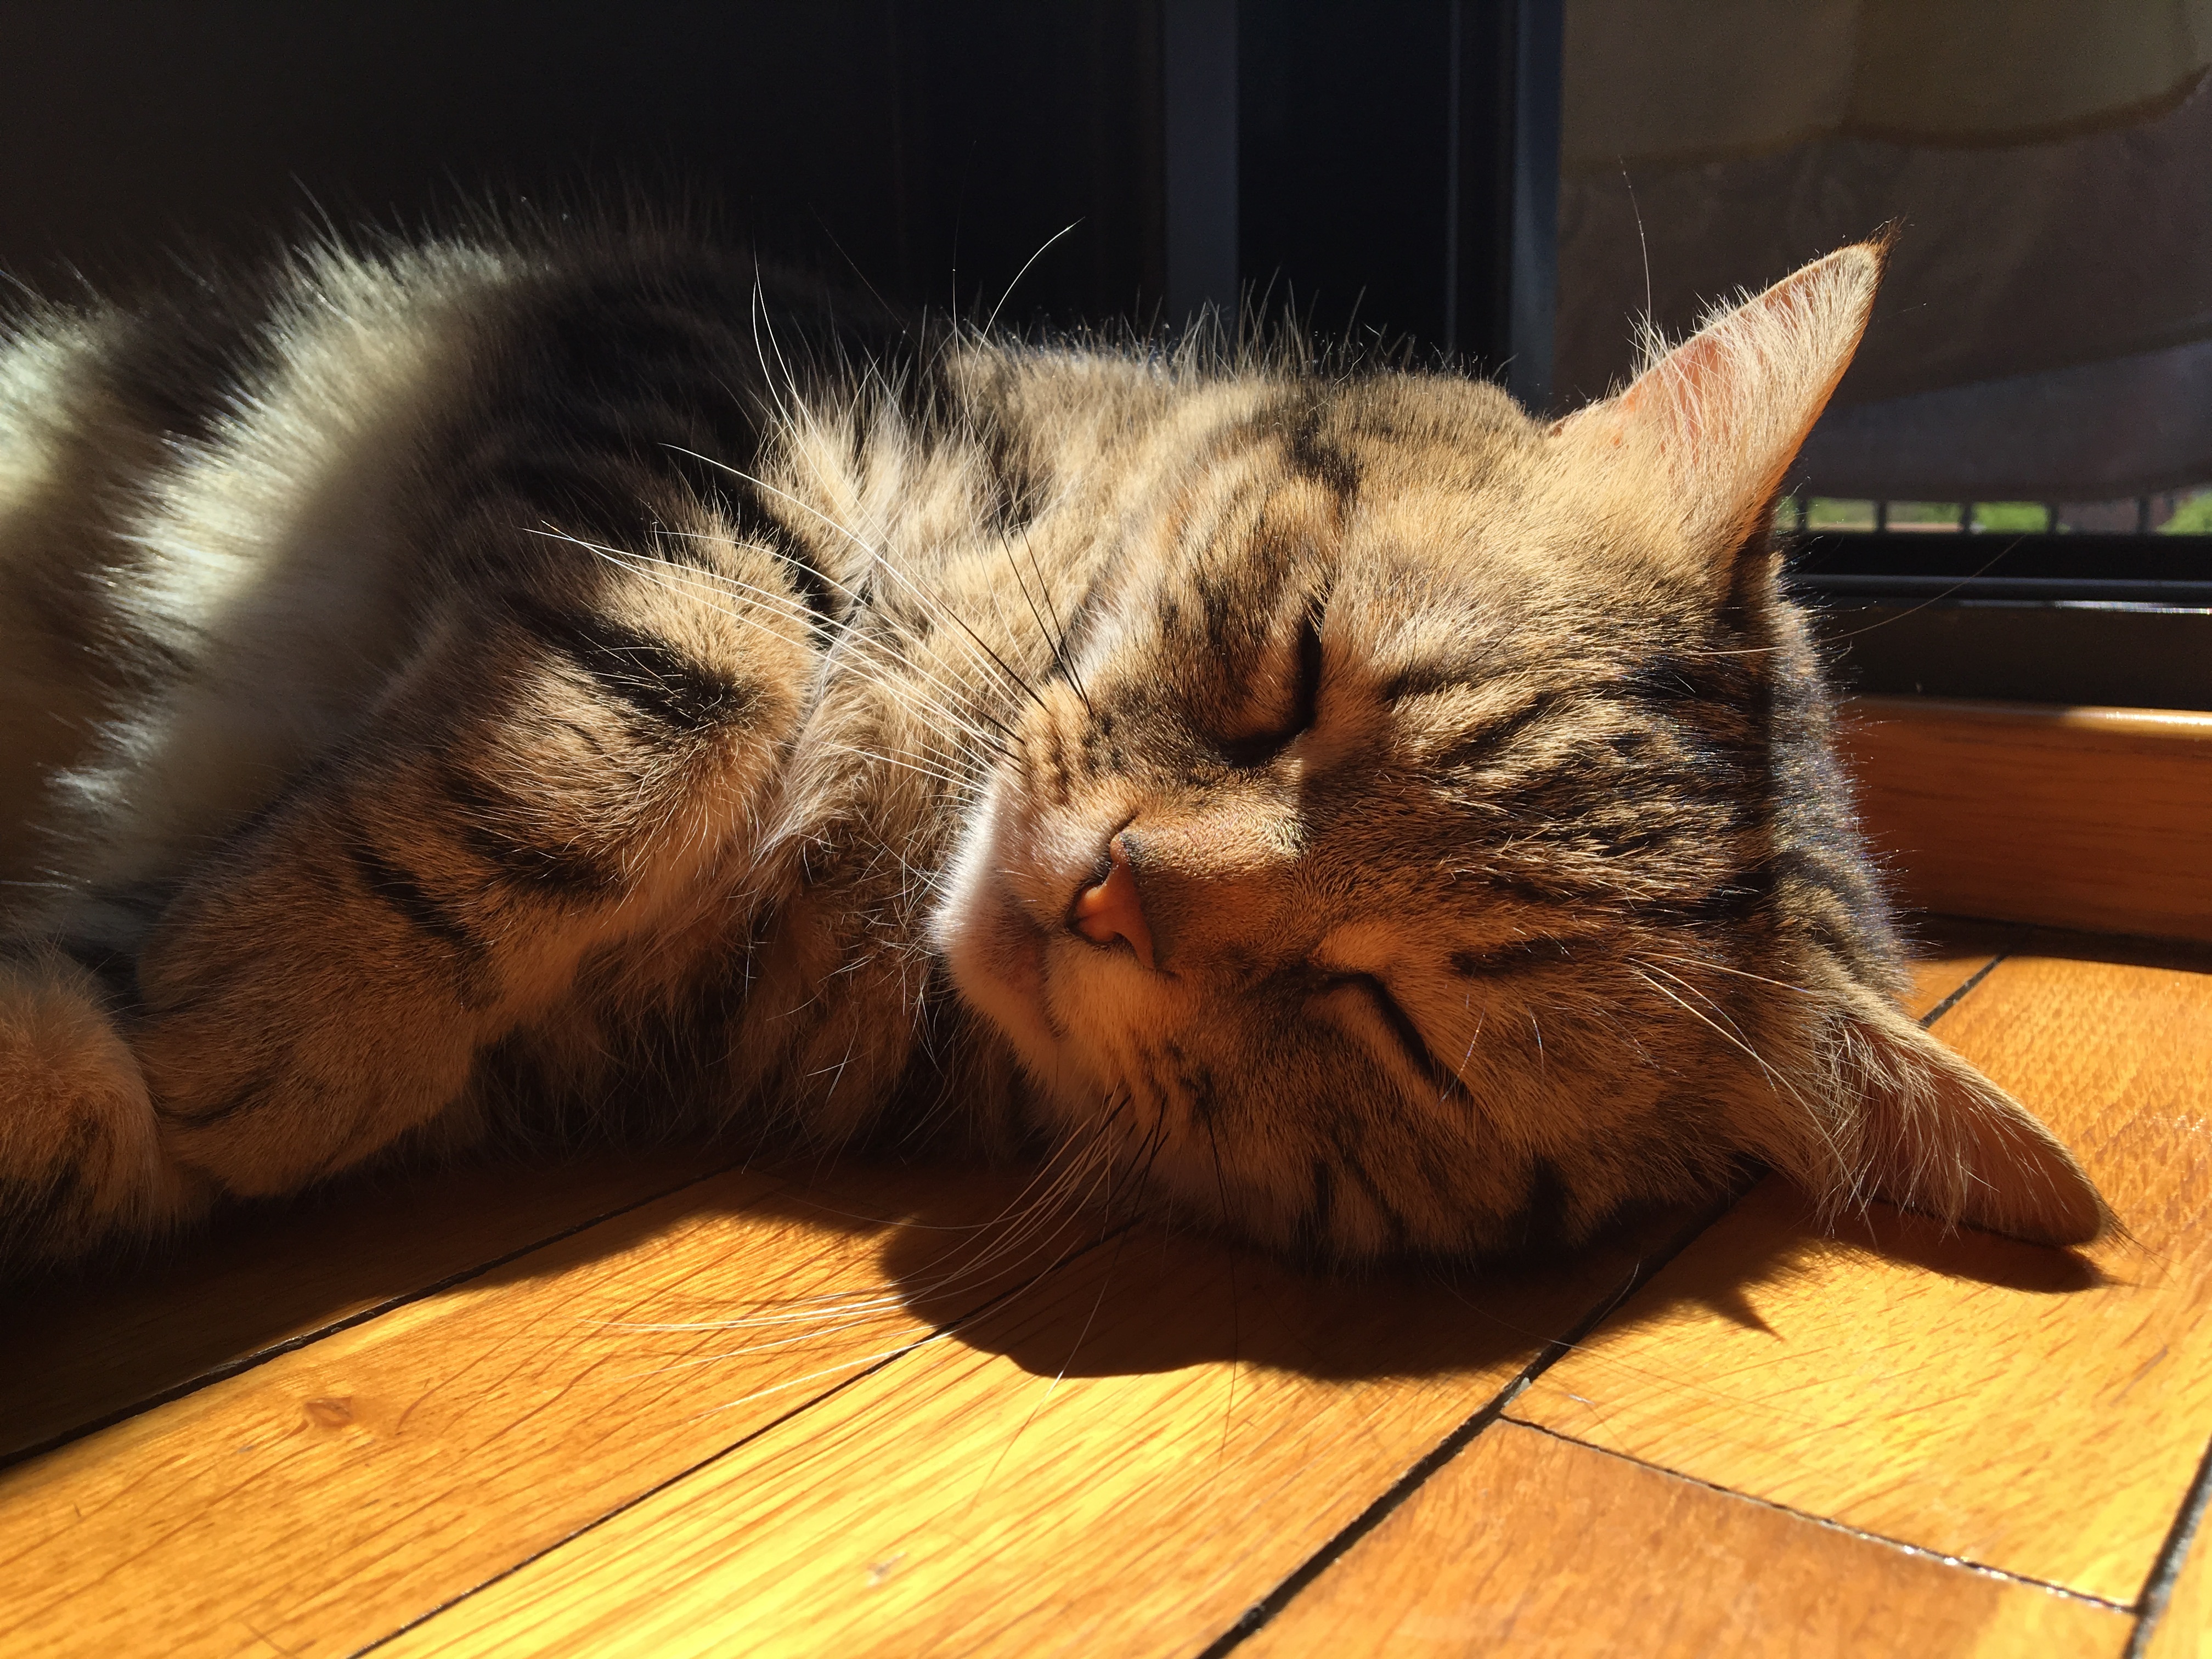
pet, kitten, cat, feline, mammal, nose, whiskers, vertebrate, brindle, tabby cat, small to medium sized cats, cat like mammal, domestic short haired cat